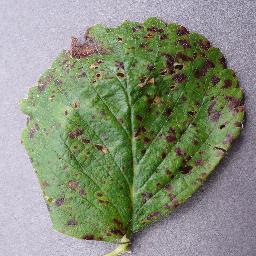
Label: Strawberry___Leaf_scorch